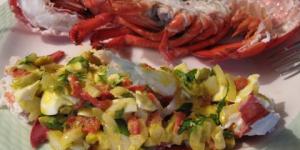
salpicon de bogavante